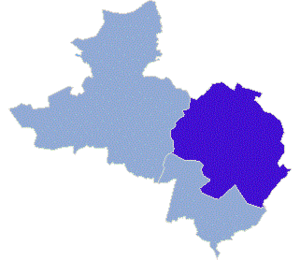
La gmina de Wschowa est une gmina urbaine-rurale ou mixte de la powiat de Wschowa, dans la Voïvodie de Lubusz, dans l'ouest de la Pologne.